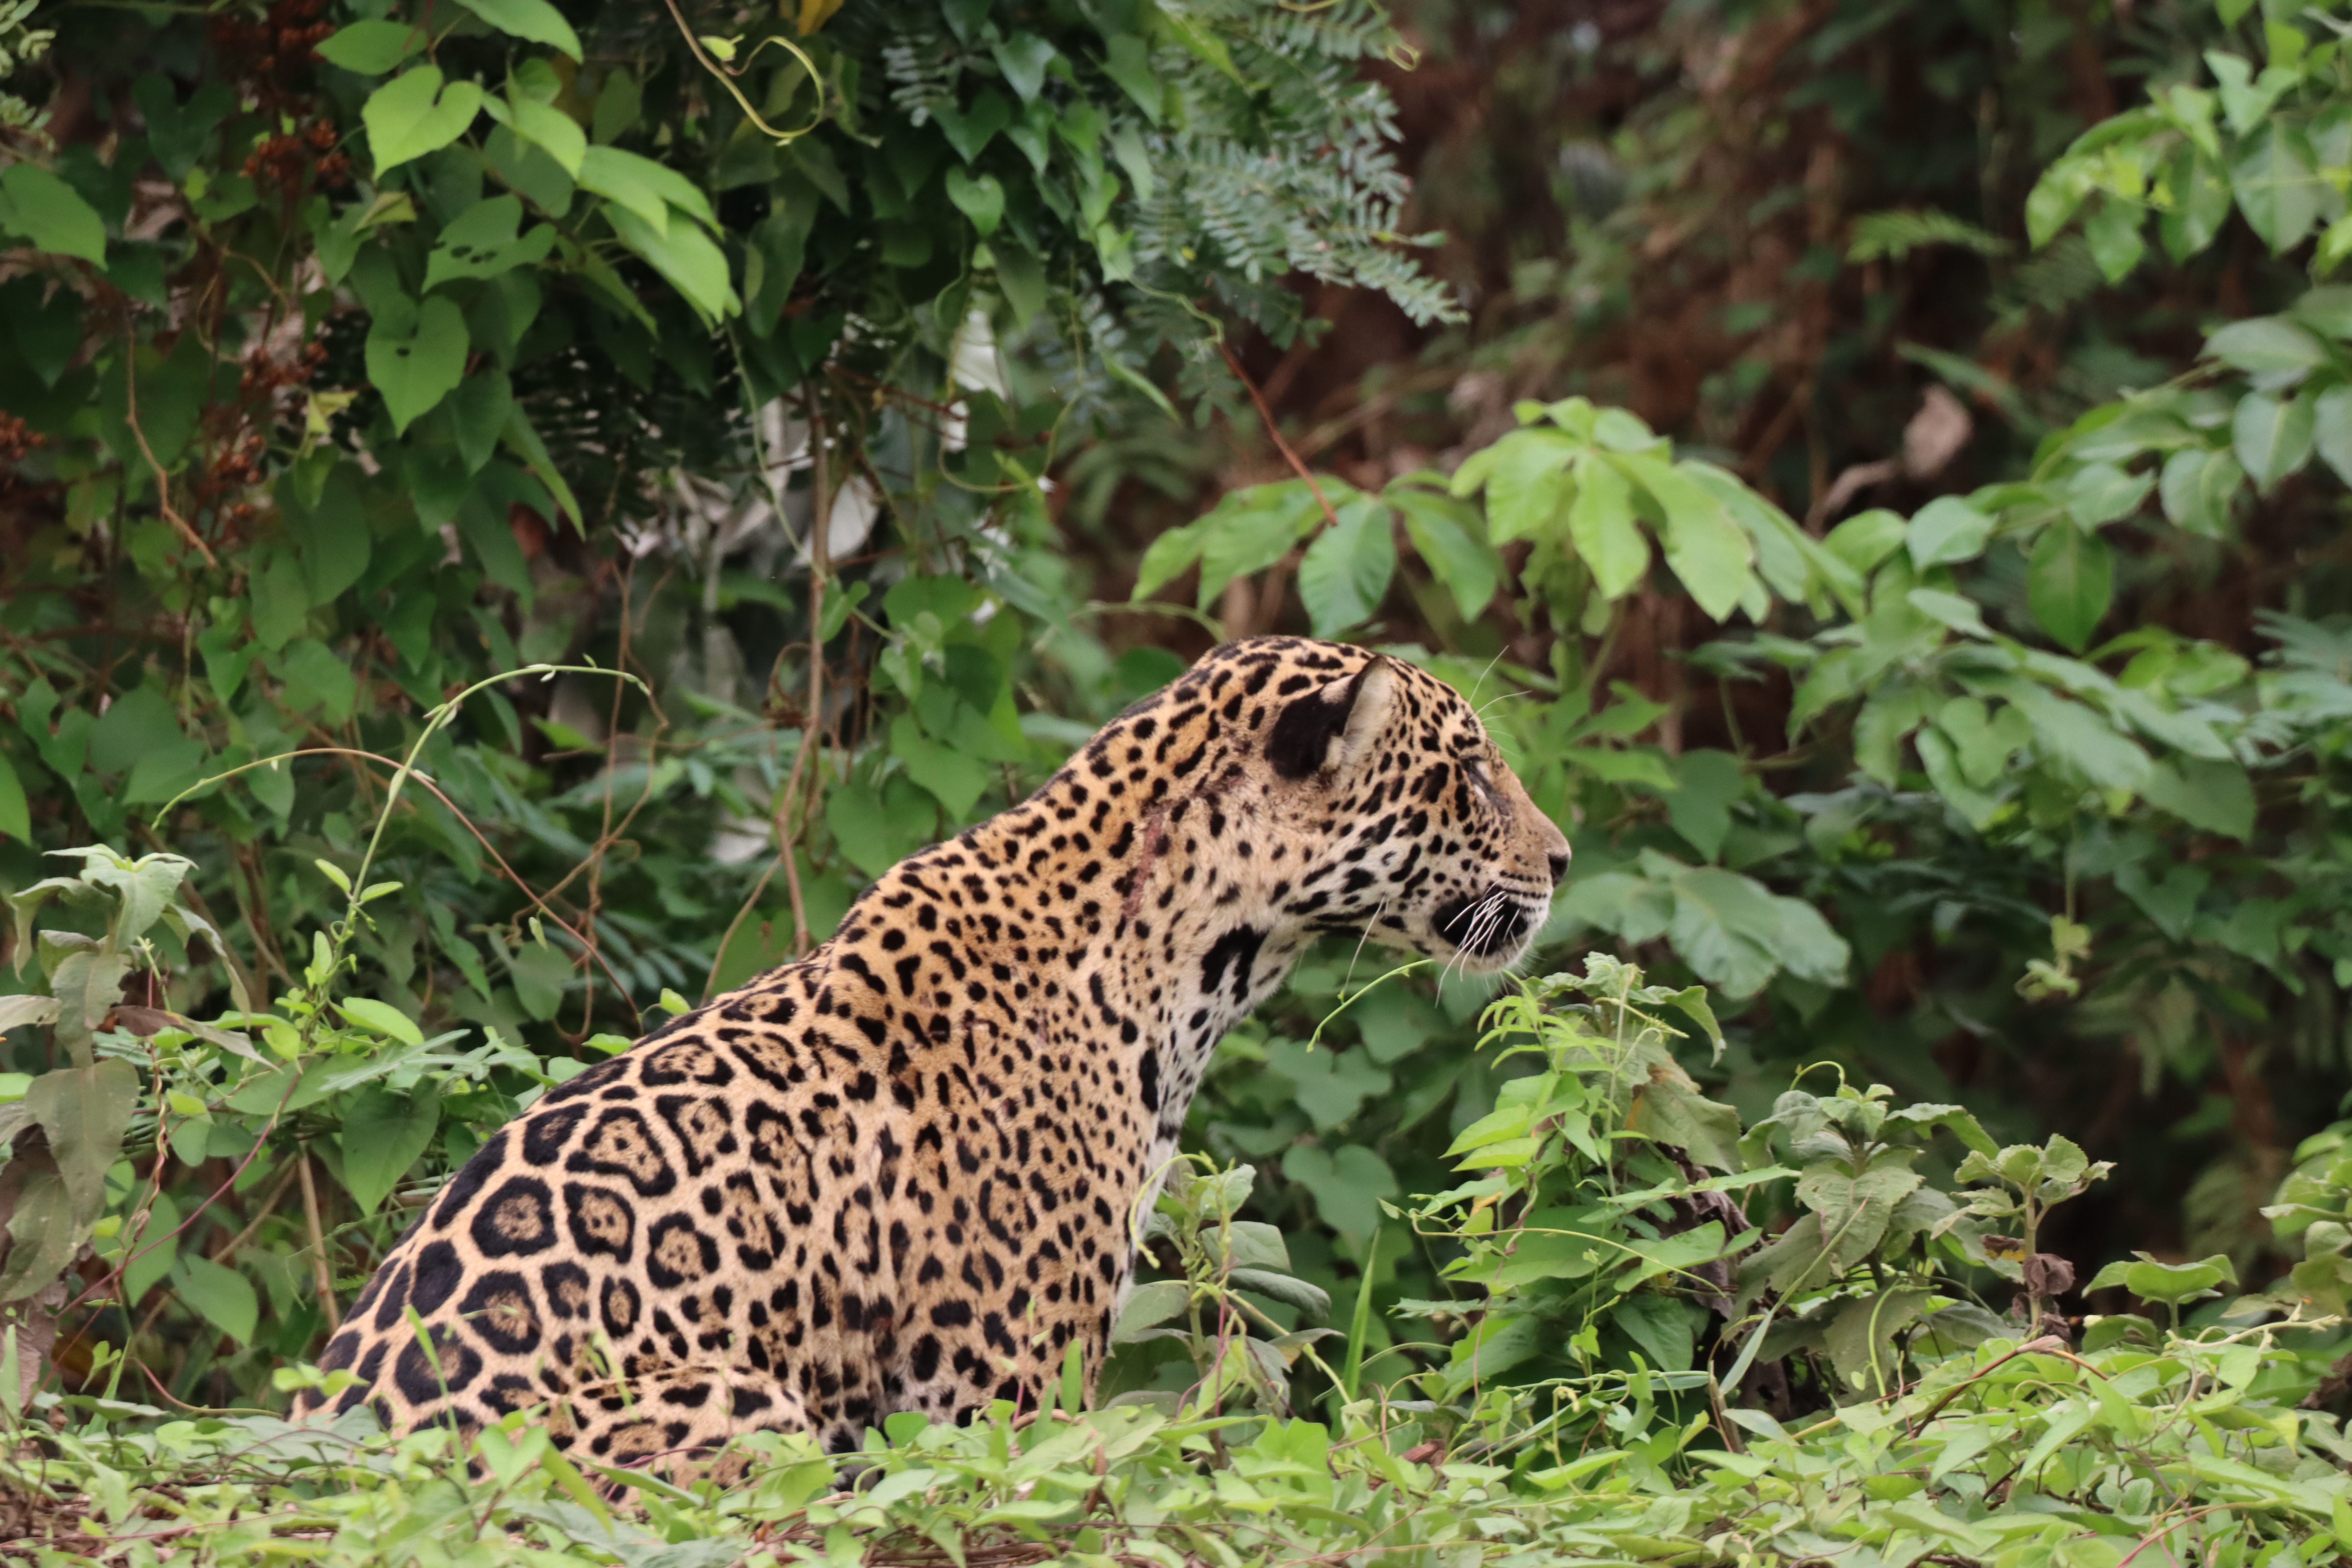
Jaguar: Alira